Parallax (video game)

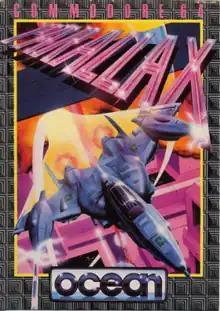
European cover art

Parallax is a shoot 'em up video game developed by British company Sensible Software for the Commodore 64. It was released in 1986 by Ocean Software in Europe and Mindscape in North America. The game was named after its primary graphical feature, parallax scrolling, which gives the illusion of depth to side-scrolling video games. On release, reviews praised the game's mix of traditional side-scrolling action and adventure game-inspired puzzles.